Optical line termination

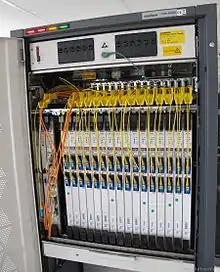
An Alcatel-Lucent OLT used by the French operator CityPlay

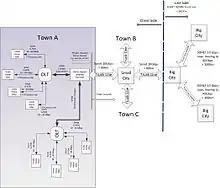
OLT and ONU in fiber optic network

An optical line termination (OLT), also called an optical line terminal, is a device which serves as the service provider endpoint of a passive optical network. It provides two main functions: